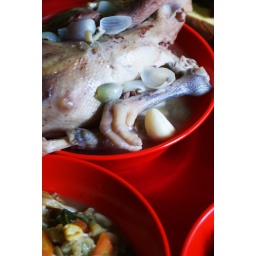
chicken in red